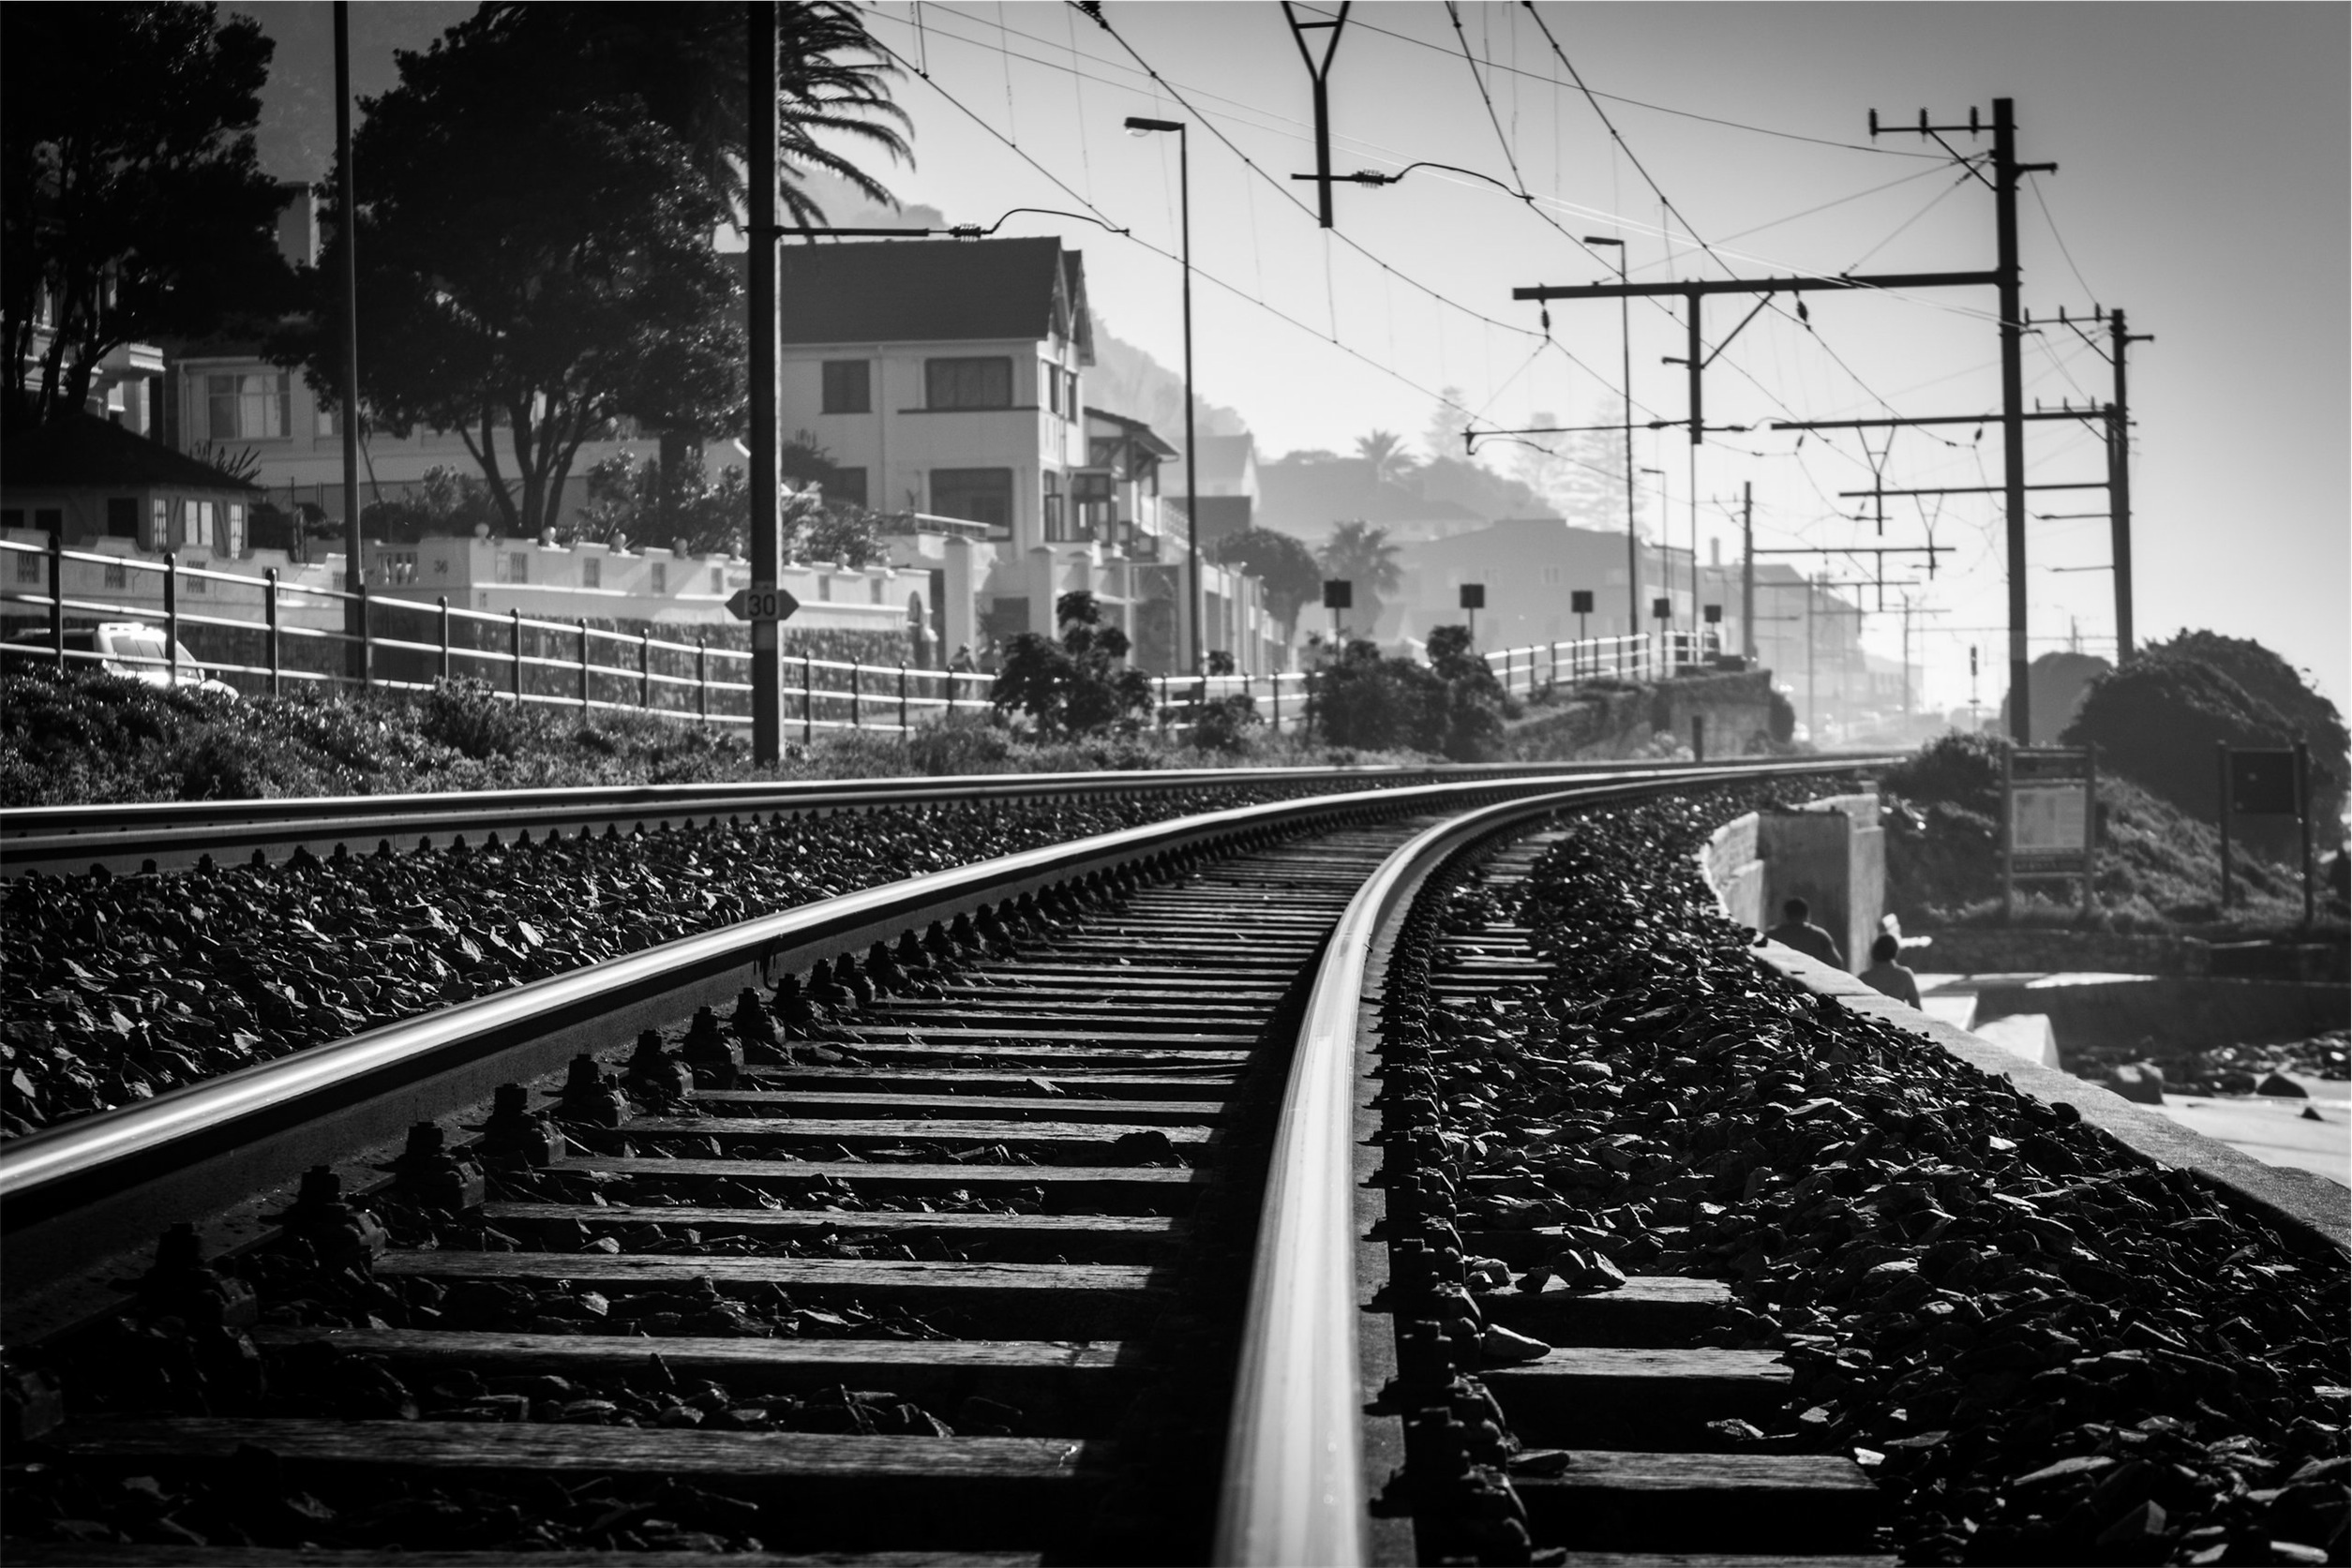
black and white, track, railway, railroad, road, street, photography, cityscape, transportation, transport, line, vehicle, monochrome, lane, public transport, shape, train tracks, rail transport, monochrome photography, residential area, metropolitan area